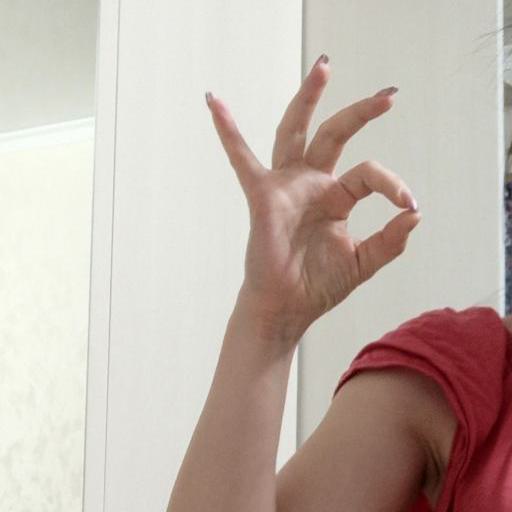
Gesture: ok